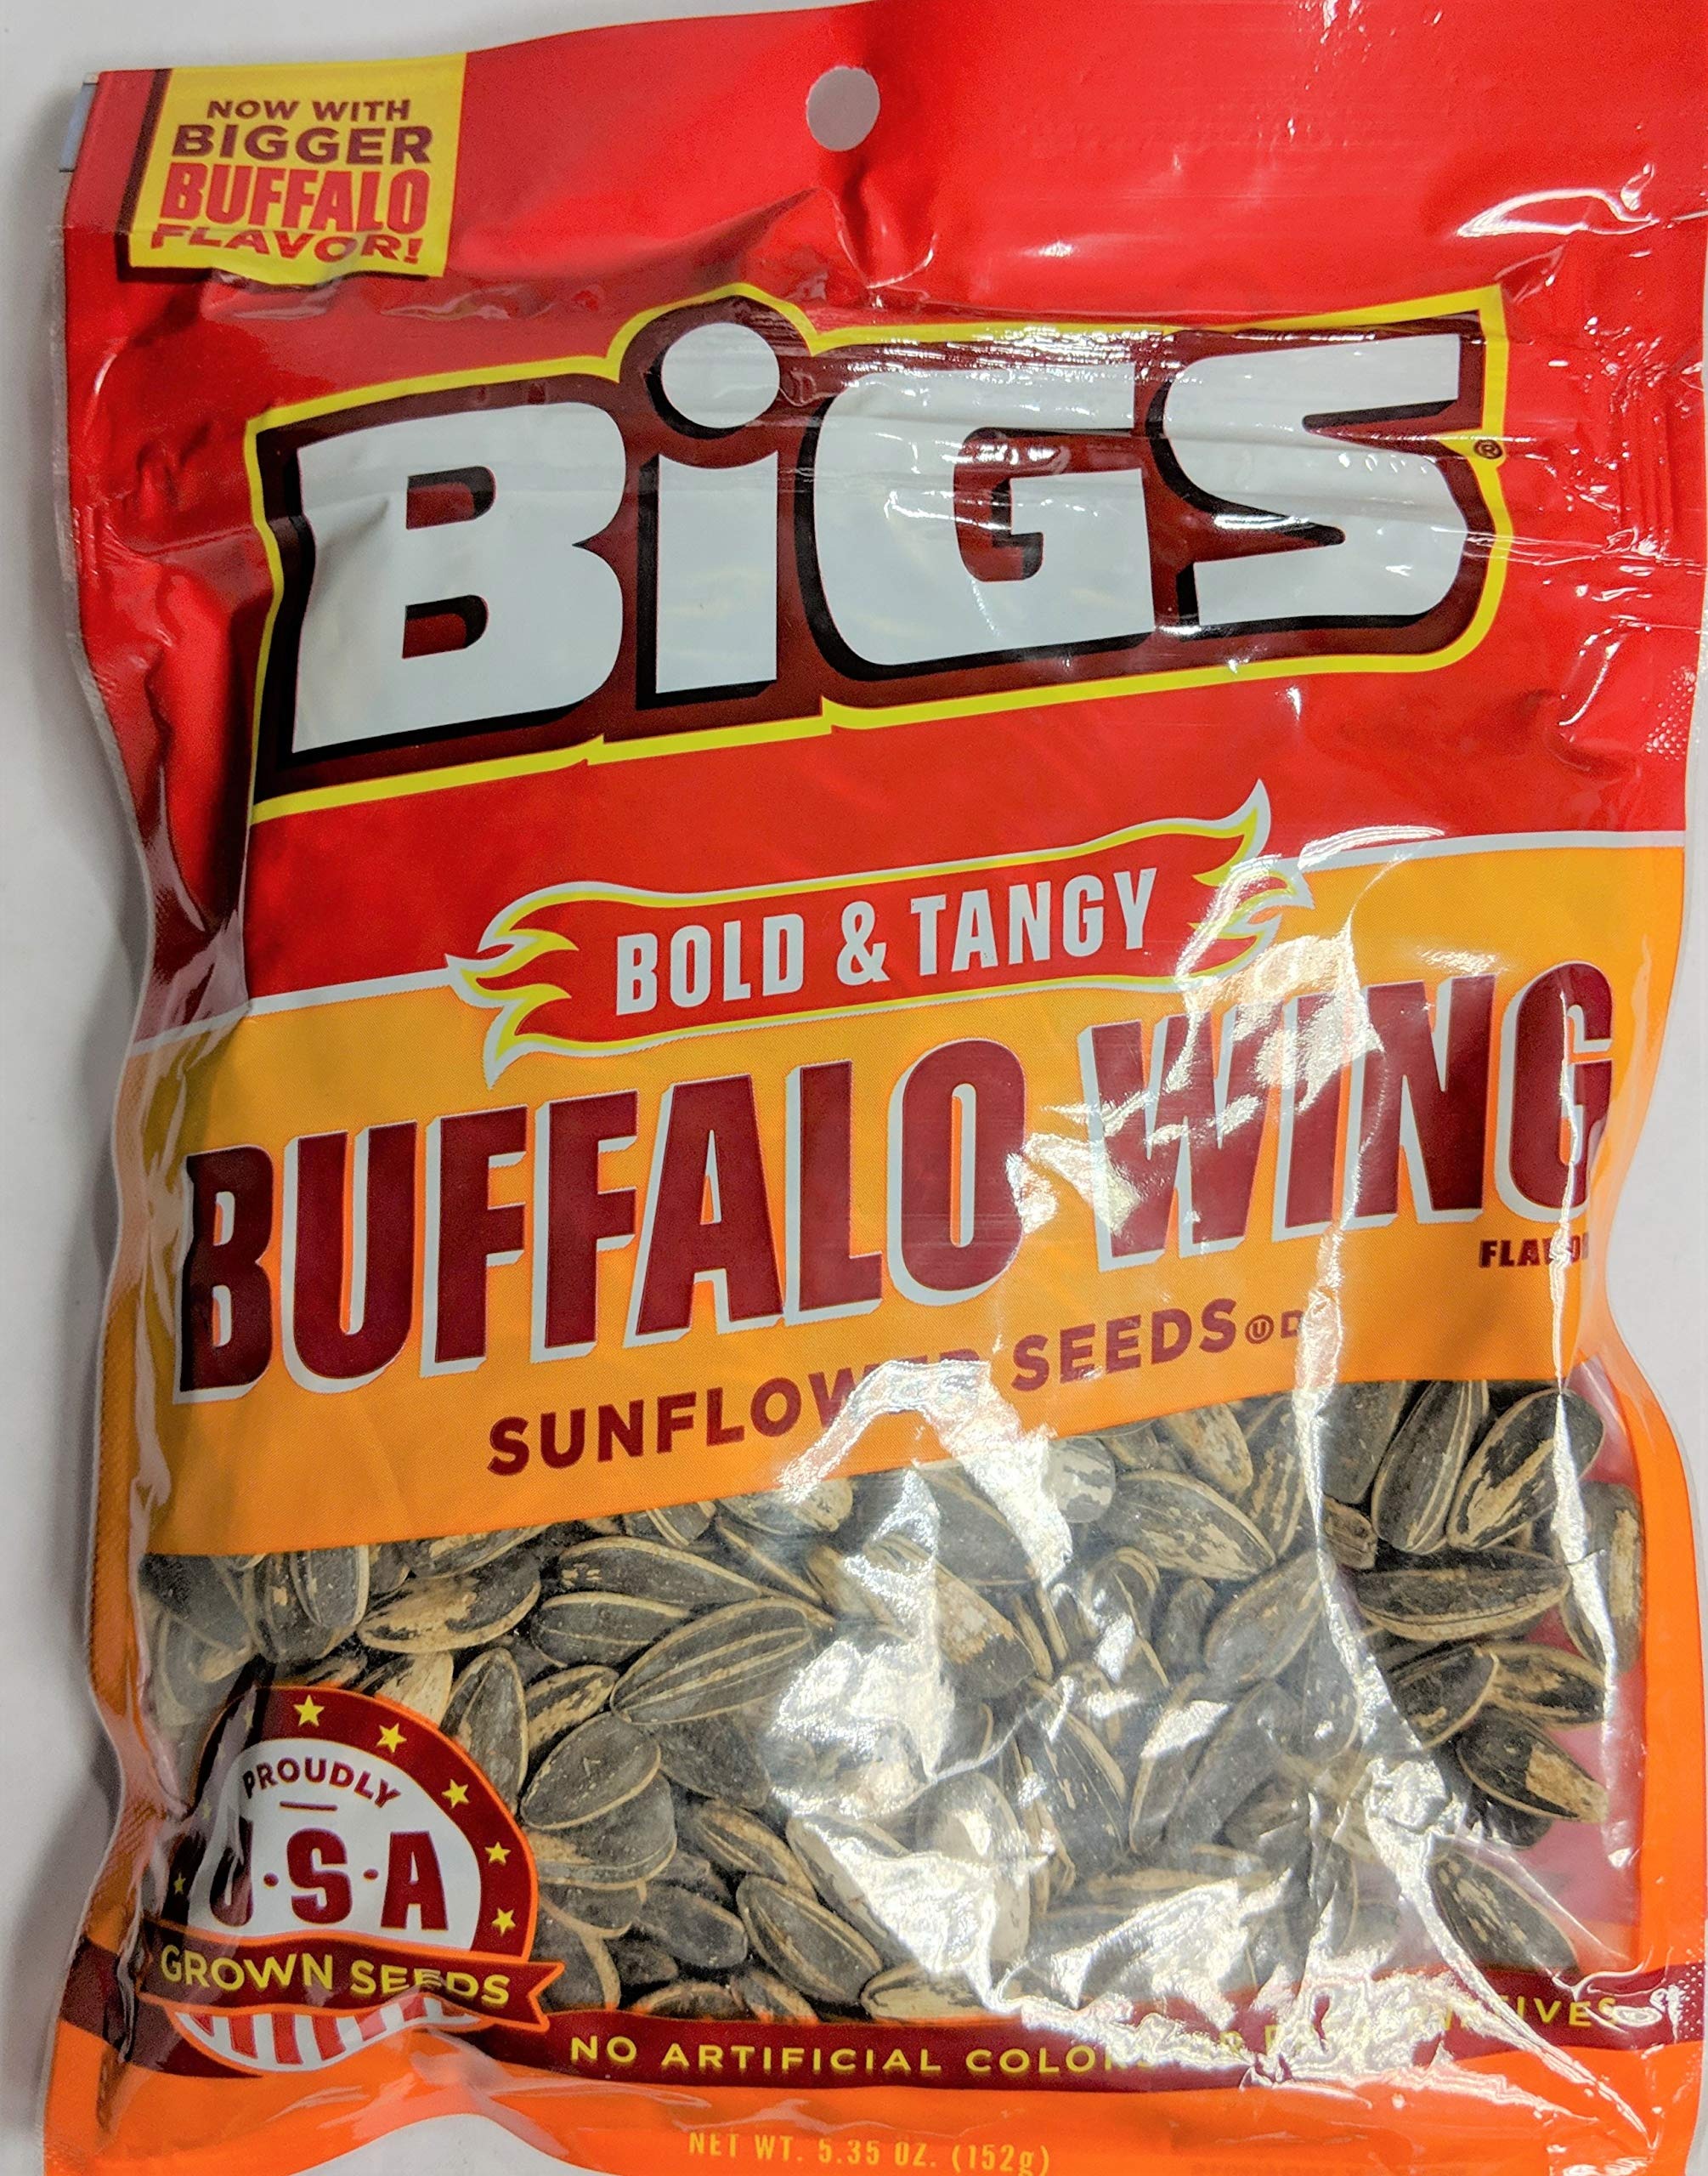
Item Name: Bigs Bold and Tangy Buffalo Wing Flavored Sunflower Seeds
Value: 1.0
Unit: Count

Price: 7.49